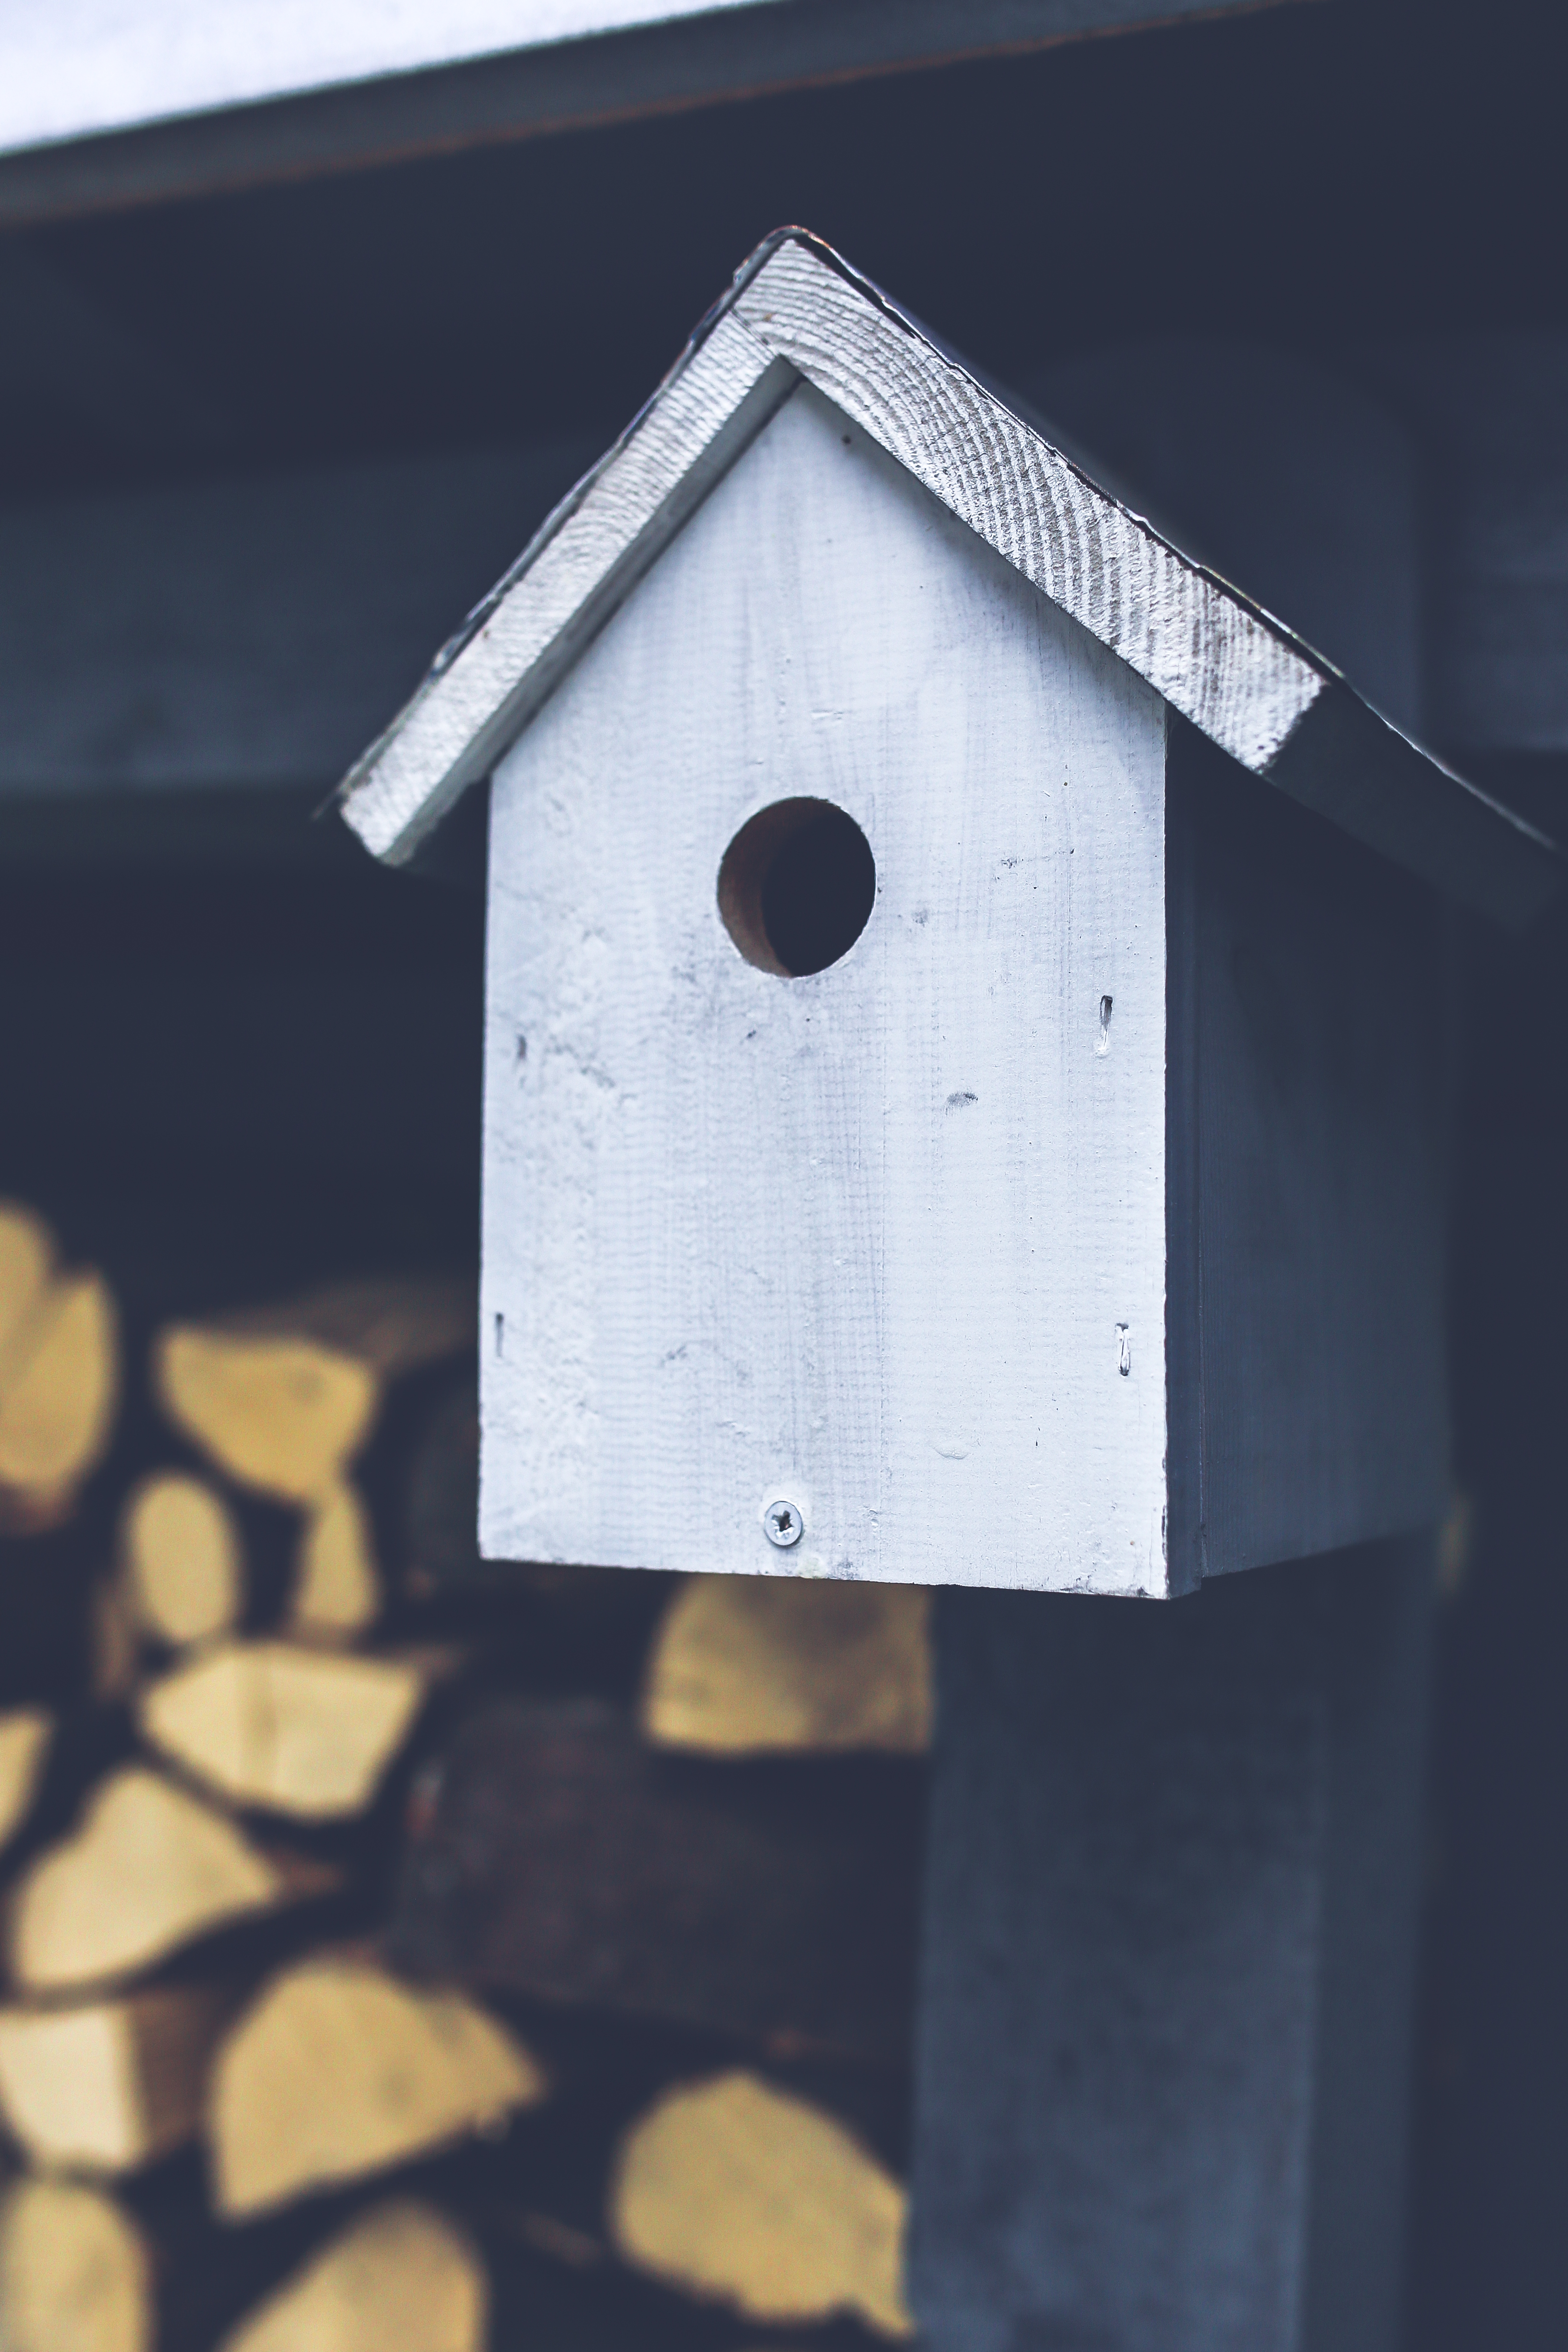
wing, light, white, blue, lighting, birdhouse, shape, aviary, bird house